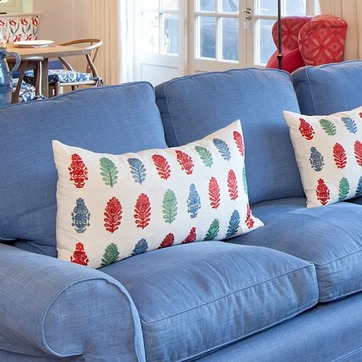
Material: fabric